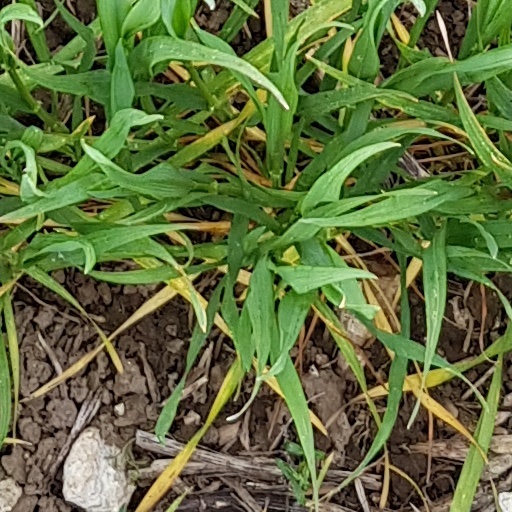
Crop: wheat